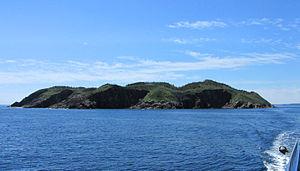
La réserve écologique de Witless Bay est une aire protégée de Terre-Neuve-et-Labrador, au Canada. Cette réserve protège de 31 km² protège la plus importante colonie de Macareux moine en Amérique du Nord. Il s'agit de l'aire protégée du Canada la plus à l'Est.